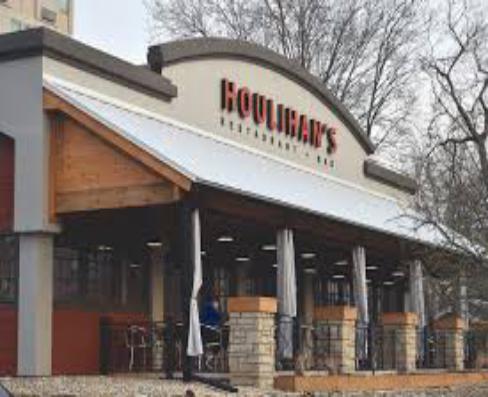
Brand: Houlihan's
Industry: Others